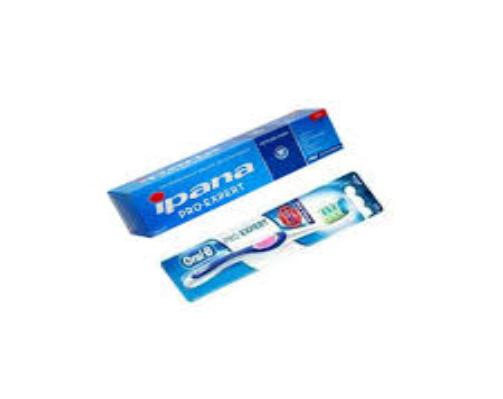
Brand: Ipana
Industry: Necessities